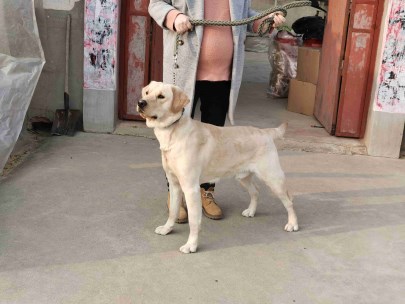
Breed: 3580-n000122-Labrador_retriever